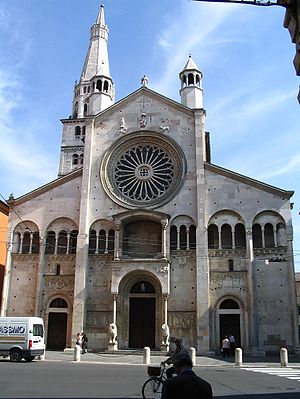
Modena / Galleri
Modena er en norditaliensk universitetsby på sydsiden af Posletten. Den er en moderne industriby med et gammelt bycentrum intakt. Byen ligger i regionen Emilia-Romagna og er hovedstad i provinsen Modena.